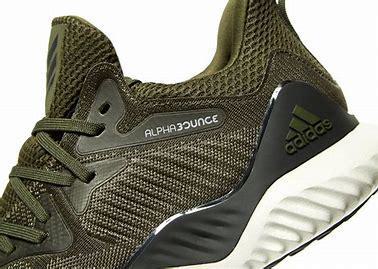
Brand: Adidas
Model: Alphabounce